Describe the emotion expressed in this image:  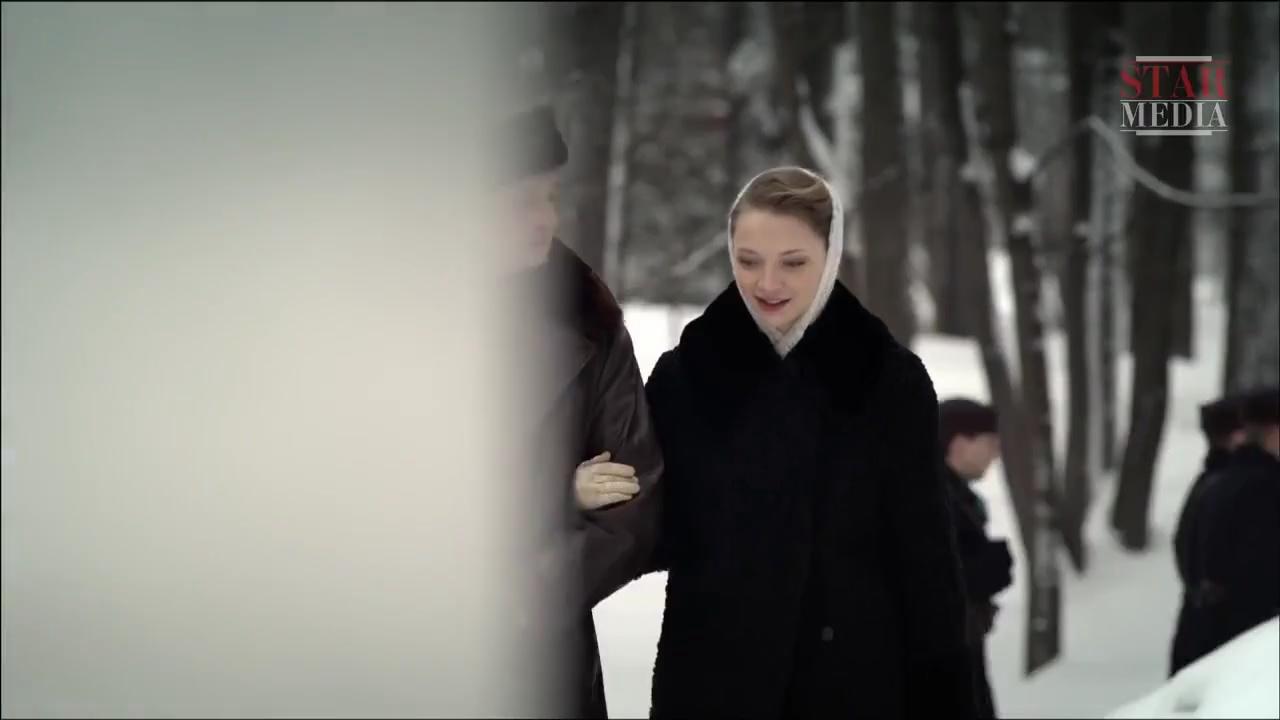
This person displays Suffering, valence and arousal with high intensity.